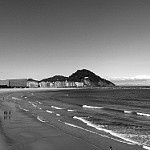
Label: B & W